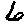
Label: 6